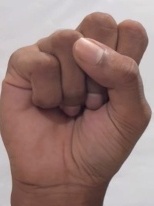
ASL sign: S